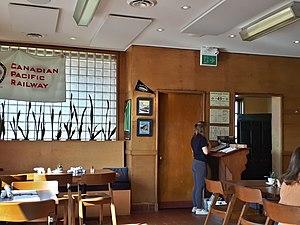
La gare d’Owen Sound (Canadien Pacifique) à Owen Sound, en Ontario, est une ancienne gare du Canadien Pacifique. Elle est une gare ferroviaire patrimoniale construite en style international entre 1946-1947. Elle se trouve dans le port de la ville d'Owen Sound, entre les docks et les voies ferrées.